Eggnog riot

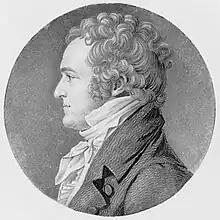
c. 1807 picture of U.S. Attorney General William Wirt, who in 1819 stated that West Point cadets were subject to military law and trials by court-martial

In 1819, Attorney General of the United States William Wirt had opined that "the Corps ... form part of the land forces of the United States..." and its members were thus subject to military law and trials by court-martial. Wirt's opinion was supported by United States Secretary of War John C. Calhoun and President of the United States James Monroe.